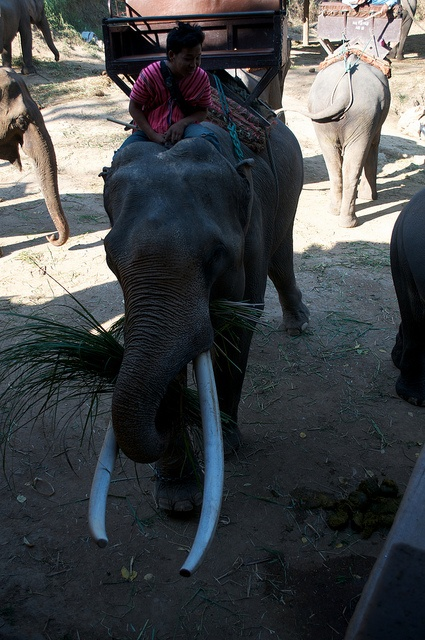
a man on an elephant, the elephant is holding plants with it's trunk
A large elephant with a person on the top on a street.
Rider guiding elephant with grass in open air area.
A old big elephant munching on some leaves in the shade.
An elephant with large tusks carrying a child.